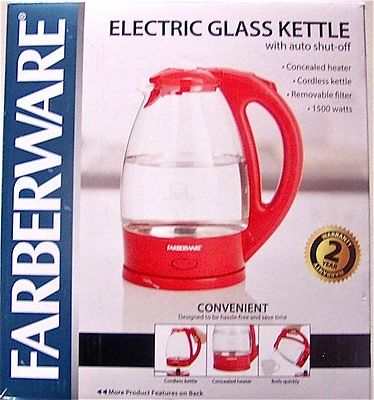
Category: kettle